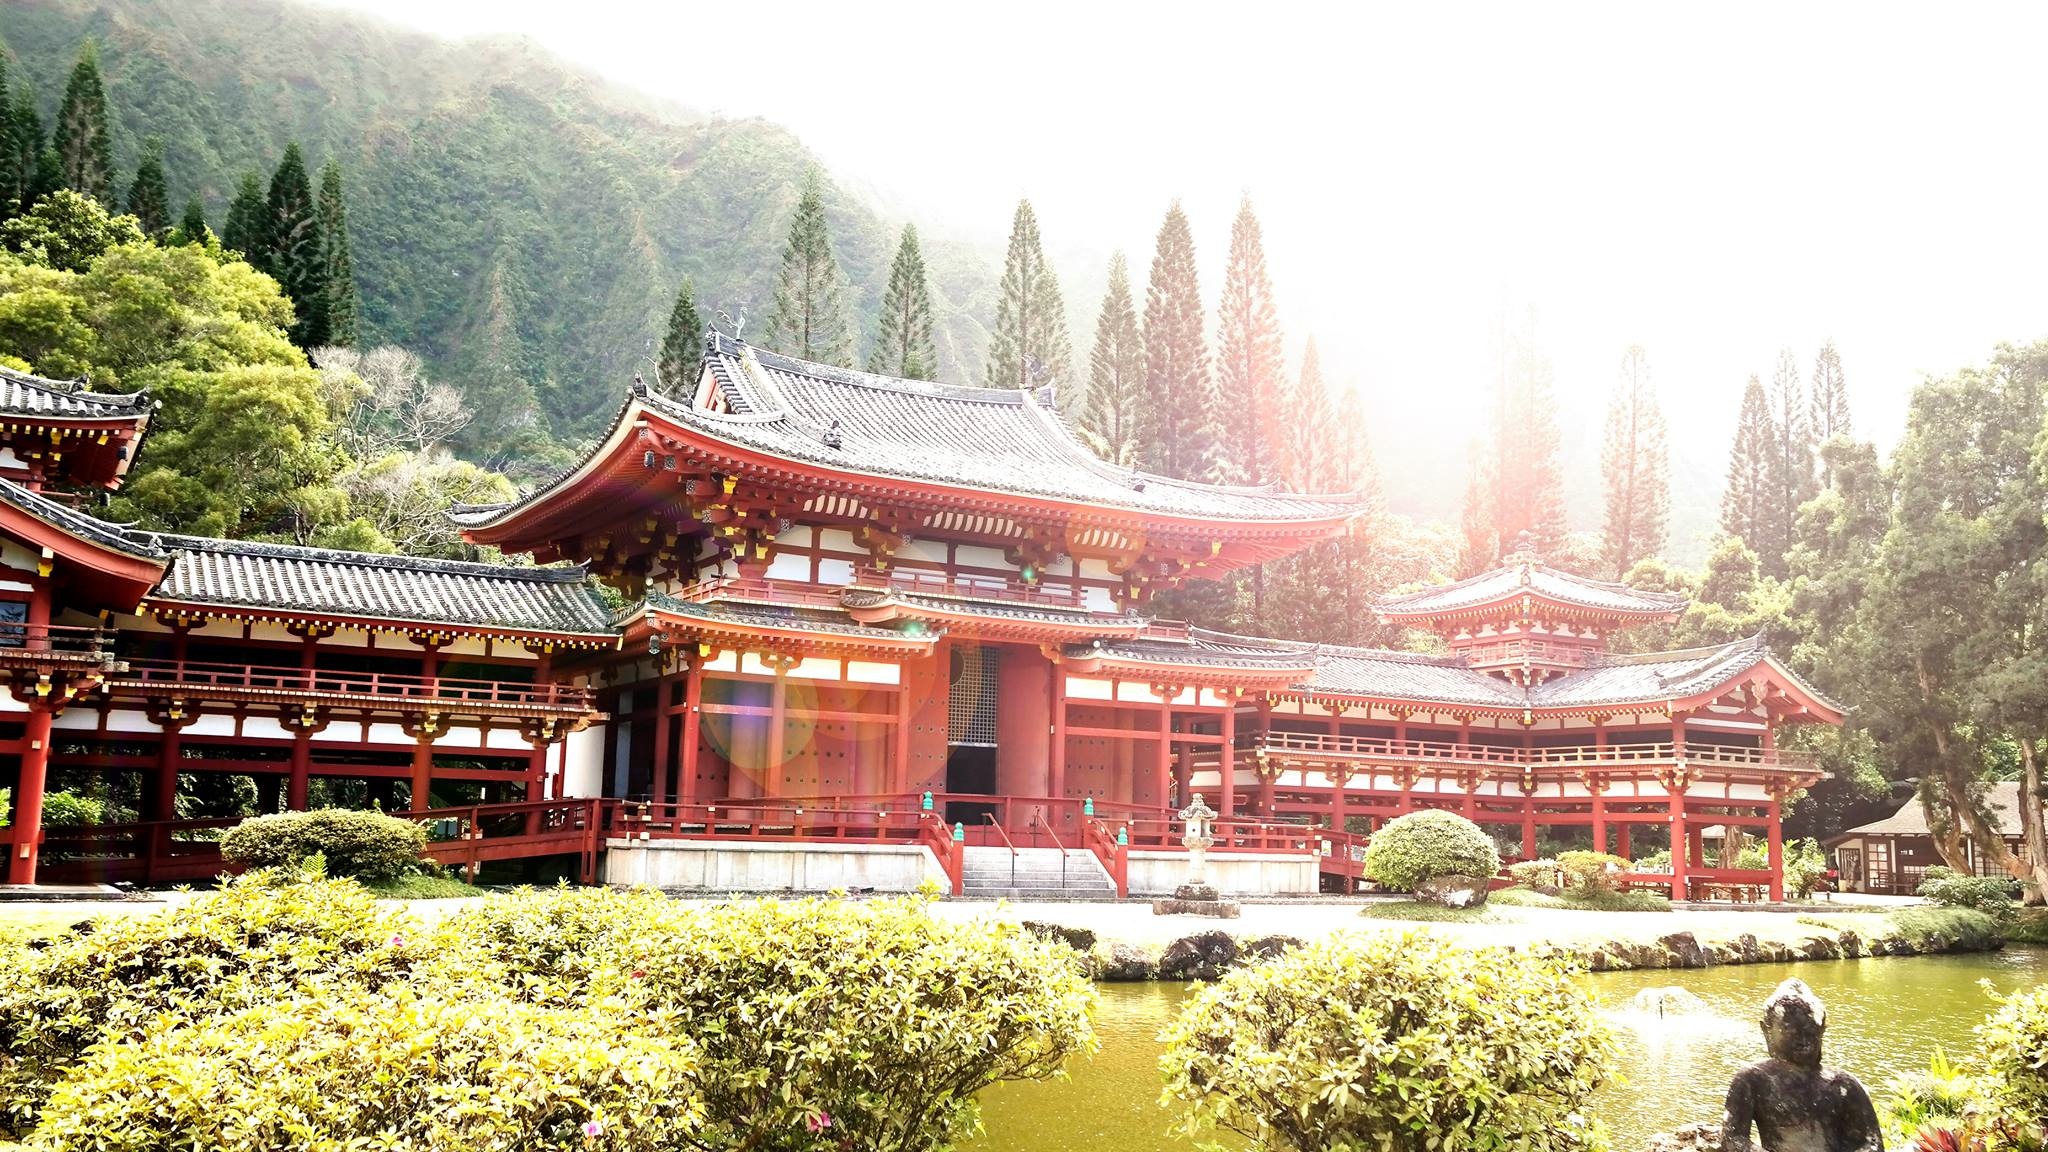
architecture, building, palace, asia, japan, place of worship, temple, monastery, shrine, chinese architecture, pagoda, wat, hindu temple, historic site, shinto shrine